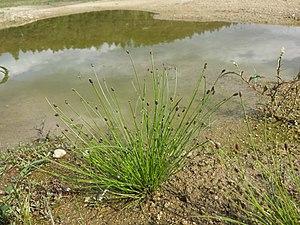
Cette liste de Tracheophyta de Bosnie-Herzégovine, ainsi que d’espèces introduites est un aperçu incomplet d’espèces de mousses, de fougères, de gymnospermes et d’angiospermes citées dans la littérature disponible en langues bosniaque, croate, serbe et serbo-croate. Cet aperçu n’inclue pas des espèces cultivées ni celles occasionnellement introduites.